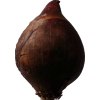
Label: red_onion